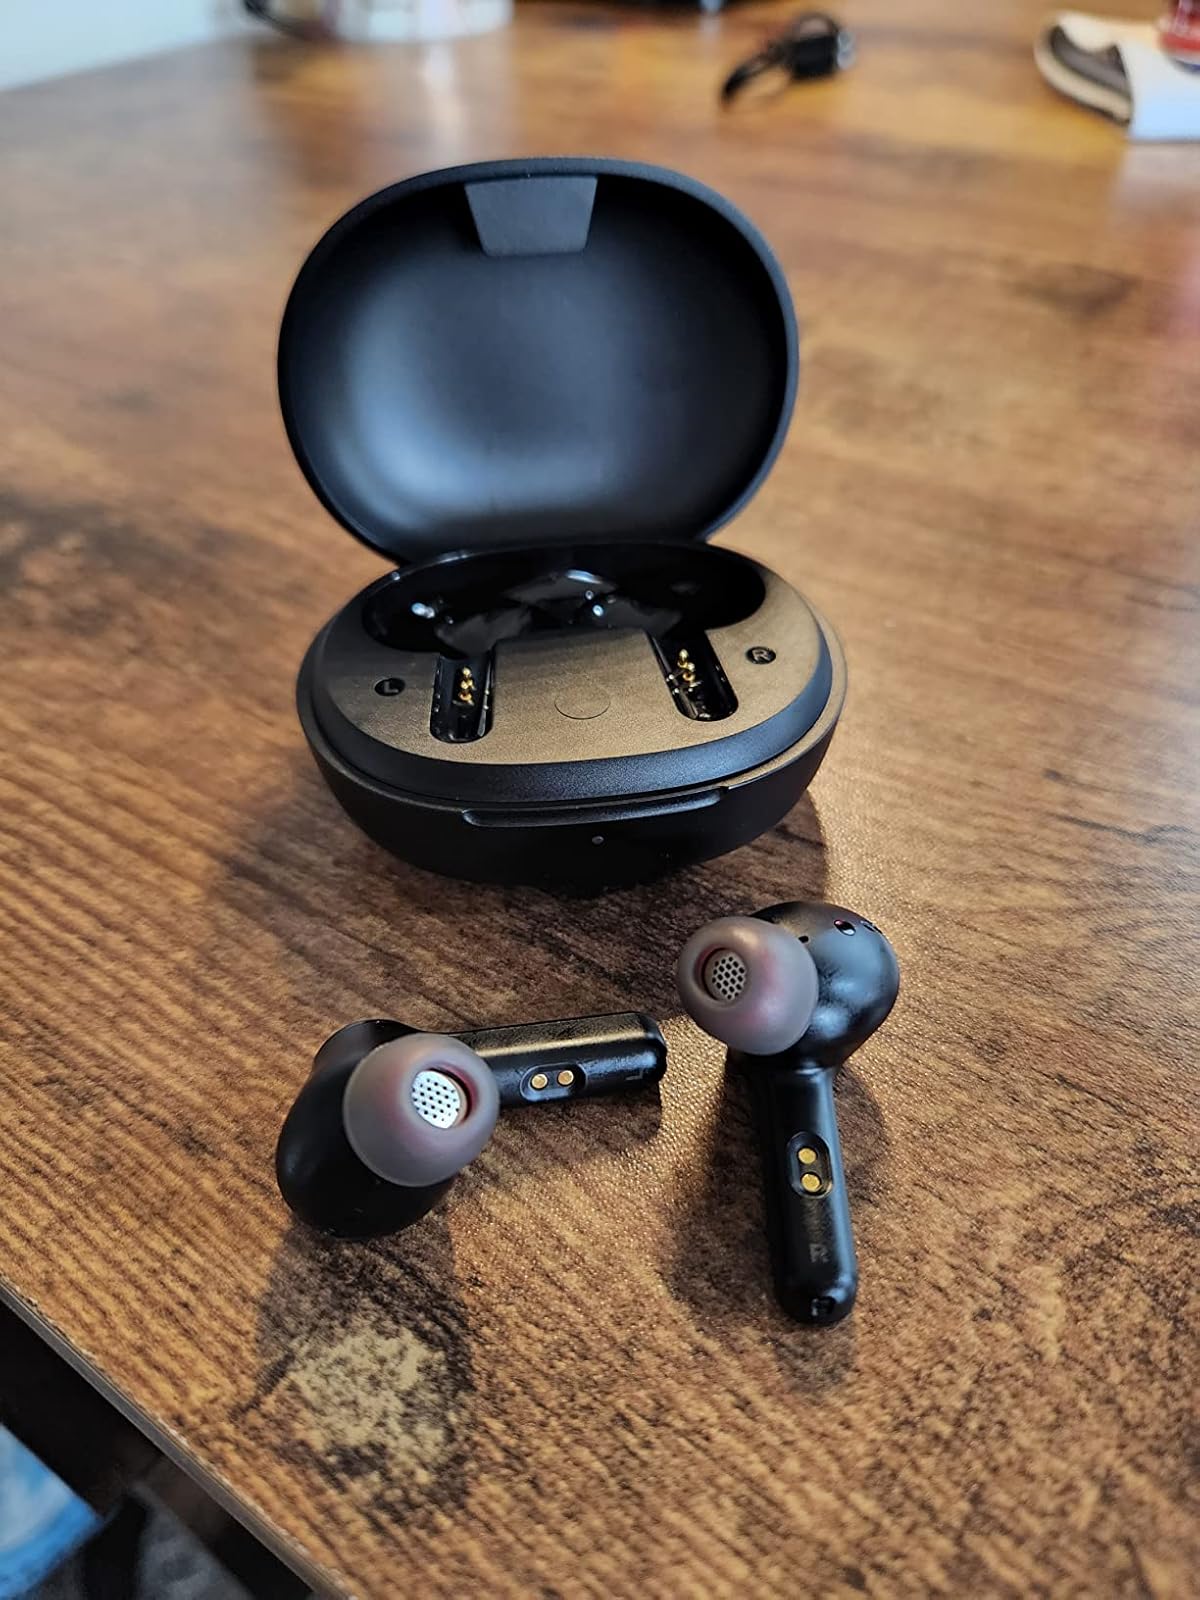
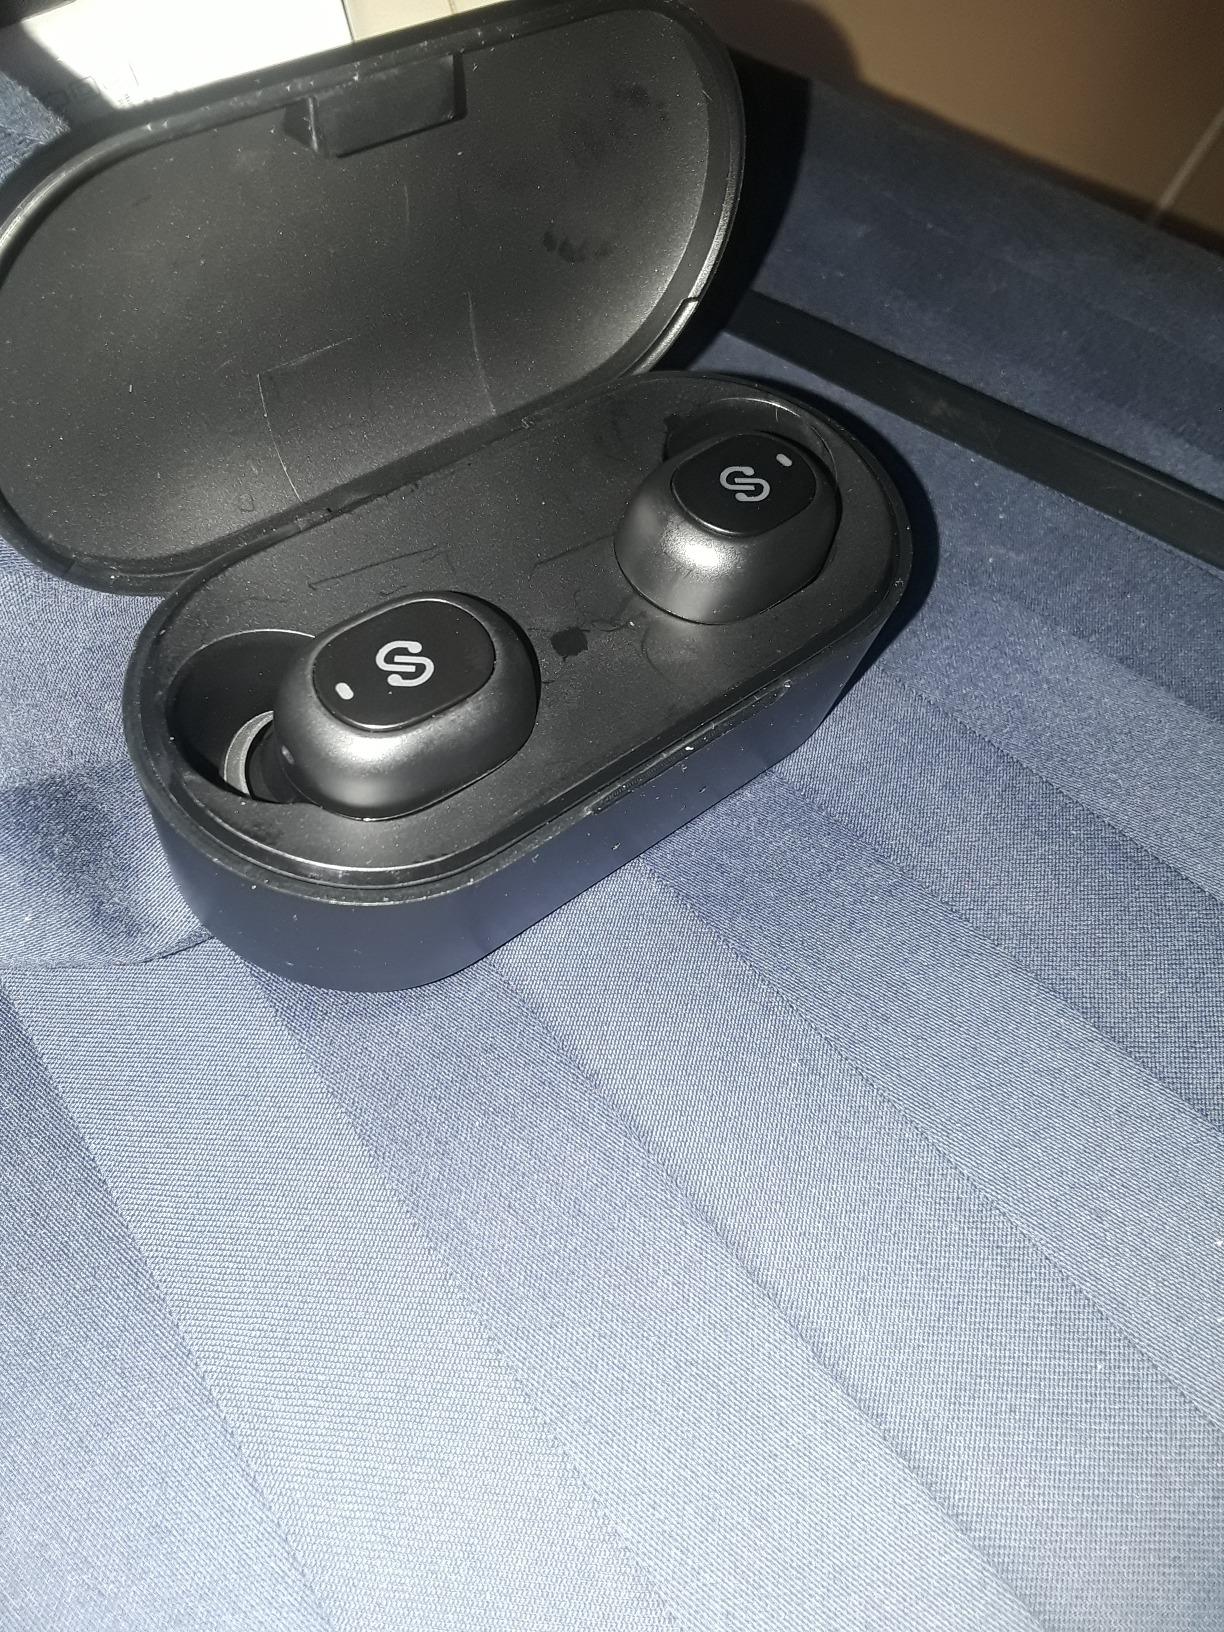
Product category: earbuds
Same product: no